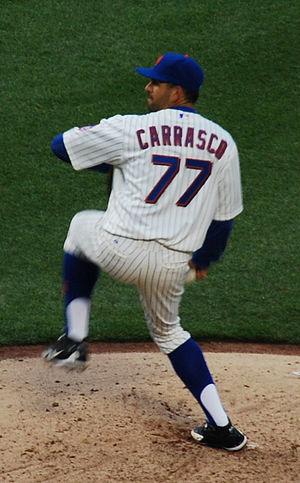
Daniel J. Carrasco, né le 12 avril 1977 à Safford aux États-Unis, est un lanceur de relève droitier au baseball. Il évolue en Ligue majeure depuis 2003 et est présentement sous contrat chez les Braves d'Atlanta.